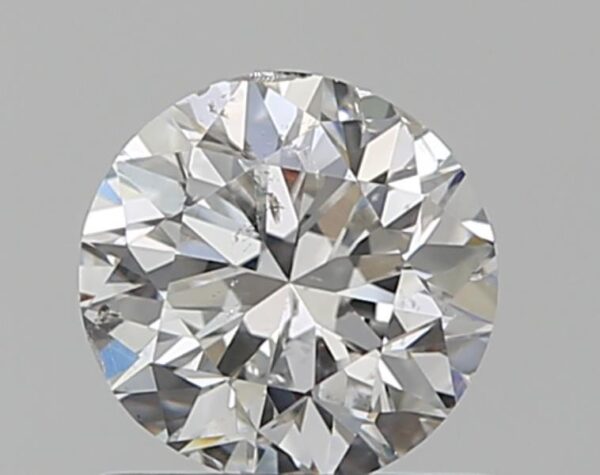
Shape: round
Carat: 0.71
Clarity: SI2
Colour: F
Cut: GD
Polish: GD
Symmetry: F
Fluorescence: N
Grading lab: GIA
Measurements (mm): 5.44 x 5.62 x 3.63